Gavriil Troyepolsky

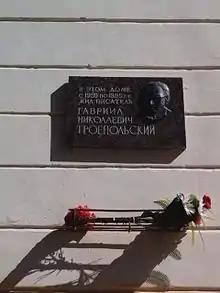
Memorial plaque in Voronezh

Troepolsky was born in Tambov Governorate, the son of a Russian Orthodox priest. He graduated from an agricultural school in 1924 and worked as an agronomist on kolkhozes until 1954, when he became a full-time writer, all his books dealing with nature and people who work the land.